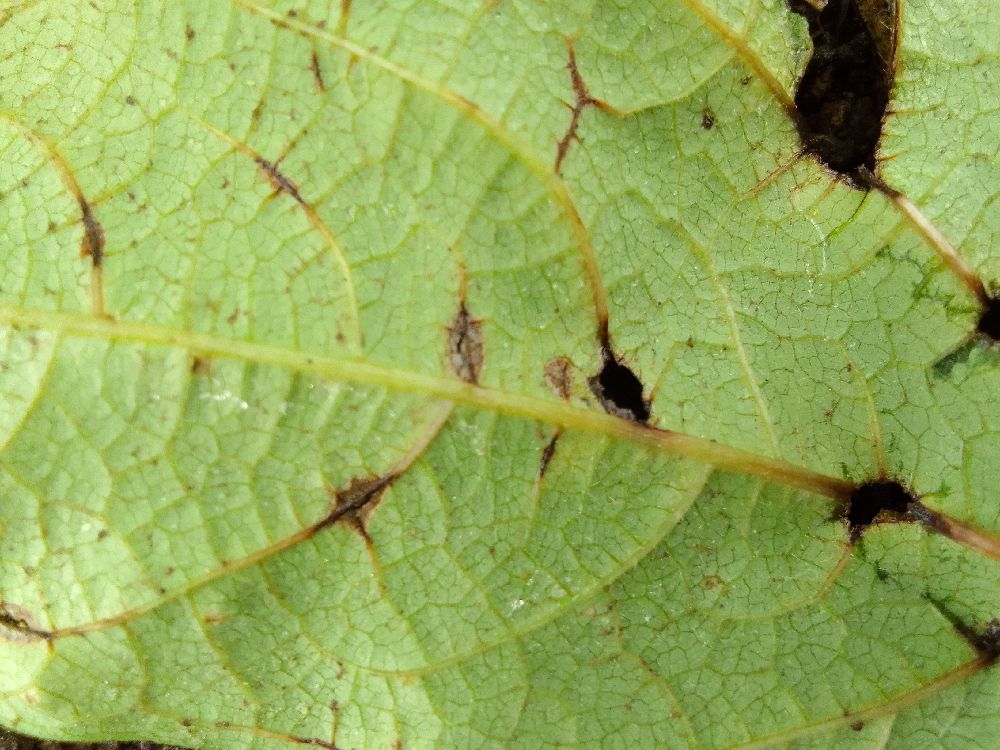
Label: anthracnose